ArmaLite AR-18

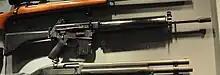
A Sterling Armaments AR-180 on display at the National Firearms Museum

The AR-18 was put into limited production at ArmaLite's machine shop and offices in Costa Mesa, California. A semi-automatic version of the AR-18 known as the AR-180 was later produced for the civilian market between 1969 and 1972. ArmaLite was never equipped to build small arms on a production basis, and the Costa Mesa AR-18 and AR-180 rifles frequently show evidence of hand-fitting. A production license was granted to Nederlandsche Wapen-en Munitiefabriek (NWM) of Den Bosch, the Netherlands, but it is doubtful that any AR-18 rifles were actually produced there. A license to produce the AR-18/180 was then sold to Howa of Japan, and the rifle was produced from 1970 until 1974, when new controls on export of military arms by the Japanese government forced the company to cease all small arms production.